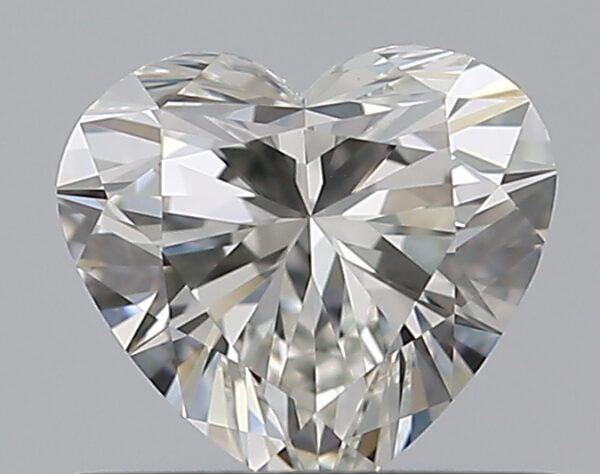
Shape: heart
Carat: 0.5
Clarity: VS1
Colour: I
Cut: EX
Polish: EX
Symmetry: VG
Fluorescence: N
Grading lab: GIA
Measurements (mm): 5.02 x 5.51 x 3.14